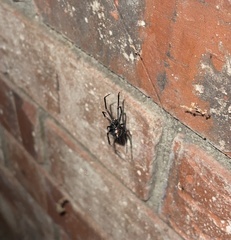
Species: Lactrodectus_hesperus